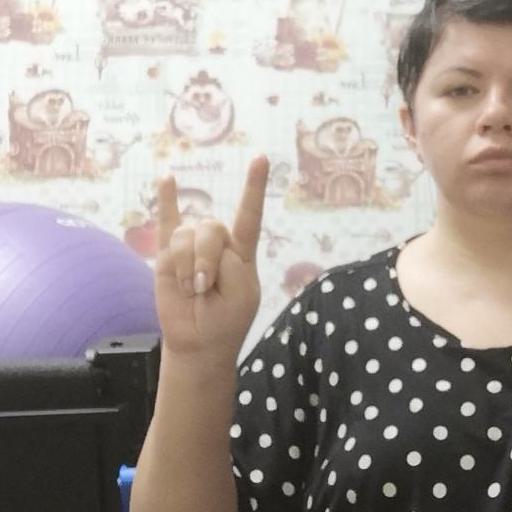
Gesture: rock